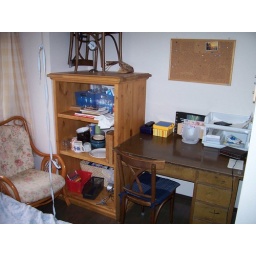
The desk in our 2nd bedroom